Santa María la Real y Antigua de Gamonal

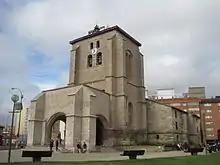
Iglesia de Santa María la Real y Antigua de Gamonal

Iglesia de Santa María la Real y Antigua de Gamonal is a church in Burgos, Spain. The Gothic structure dates to the 14th century, although there is evidence of an earlier church dating back to the eleventh century, when King Alfonso VI moved his seat from the destroyed city of Oca of the Auca diocese in 1075. It became a Bien de Interés Cultural listed building on 3 June 1931.